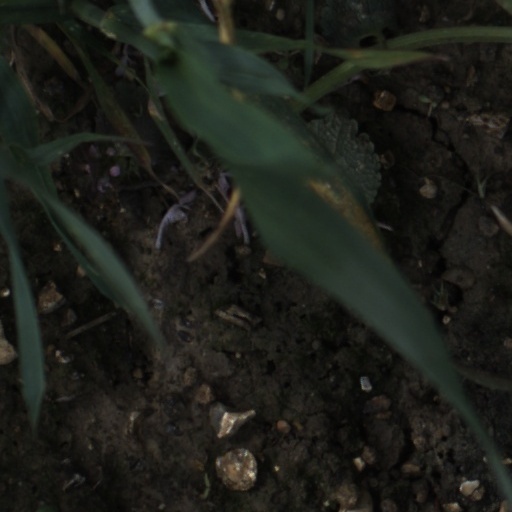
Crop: wheat